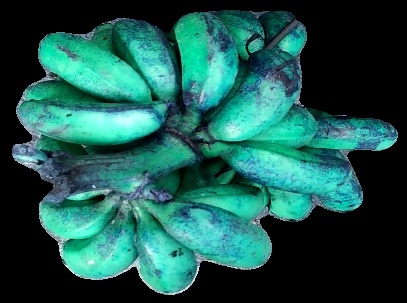
Variety: rasbale
Grade: grade3